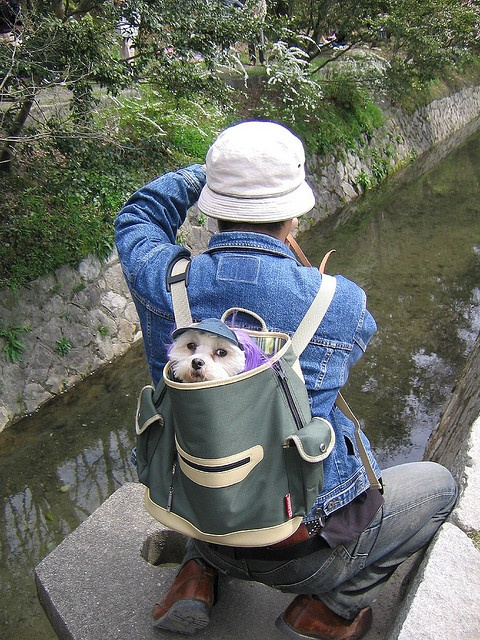
A dog is inside of a photographers backpack as he takes pictures.
a man crouched near a water with a small dog in his book bag
A person with a dog inside of his backpack
A person with a dog in a bag on their back.
A person taking a photo of some scenery